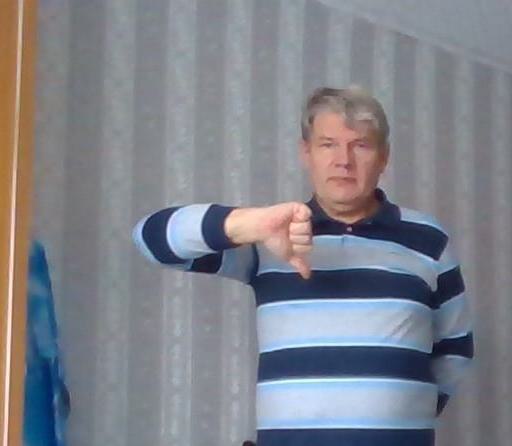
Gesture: dislike